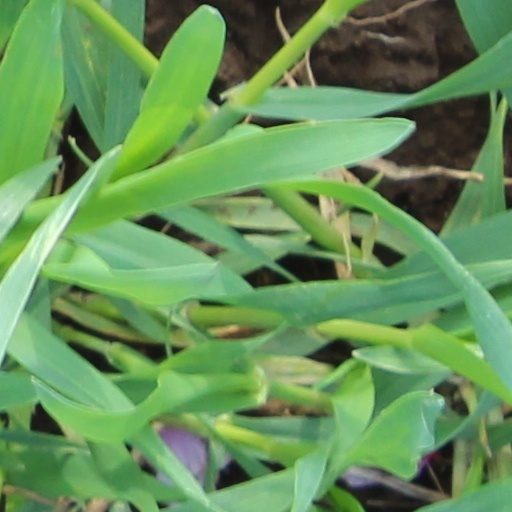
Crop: wheat